History of the Dominican Republic

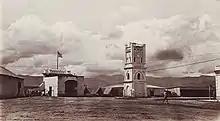
Camp of US Marines in the Dominican Republic during the occupation.Fortaleza San Luis (Santiago de los Caballeros)

In 1906, Morales resigned, and Horacista vice-president Ramón Cáceres became president. After suppressing a rebellion in the northwest by Jimenista General Desiderio Arias, his government brought political stability and renewed economic growth, aided by new American investment in the sugar industry.